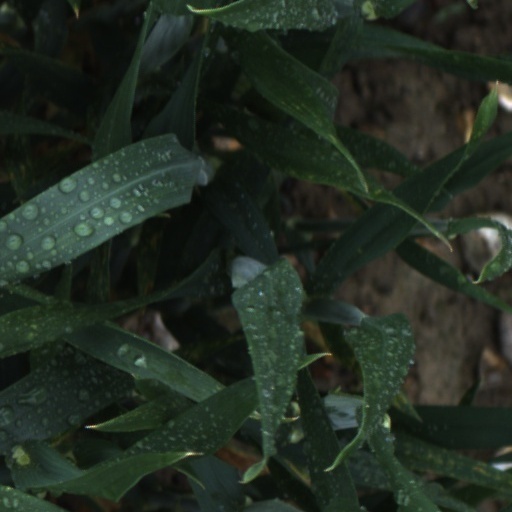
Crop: wheat